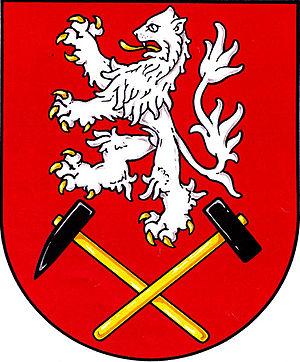
Potůčky est une commune du district et de la région de Karlovy Vary, en République tchèque. Sa population s'élevait à 439 habitants en 2018.